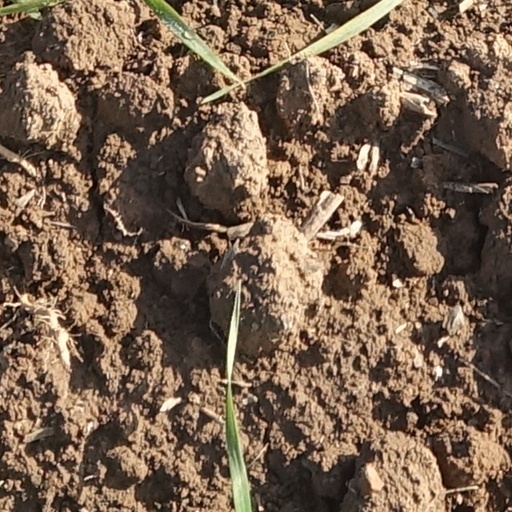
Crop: wheat